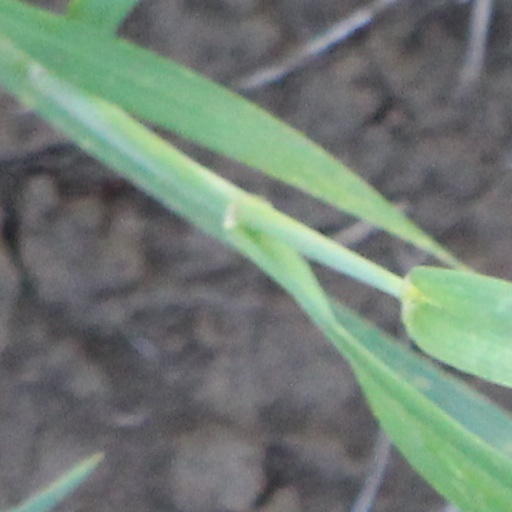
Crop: wheat